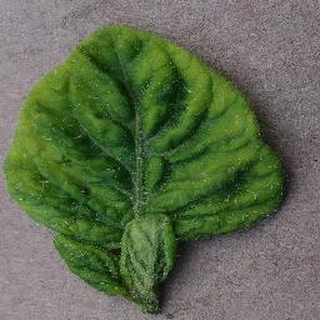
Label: tomato_yellow_leaf_curl_virus